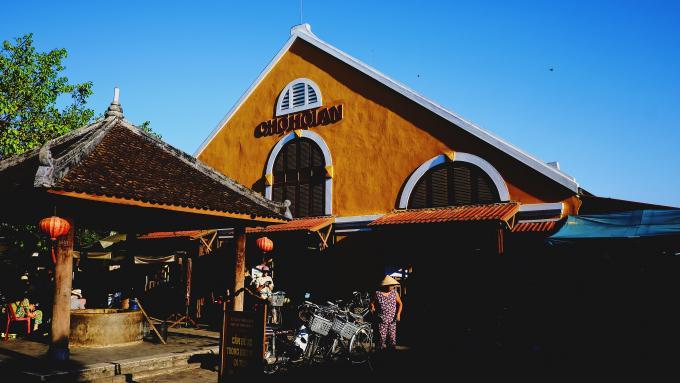
người phụ nữ đội nón lá mang áo quần màu tím